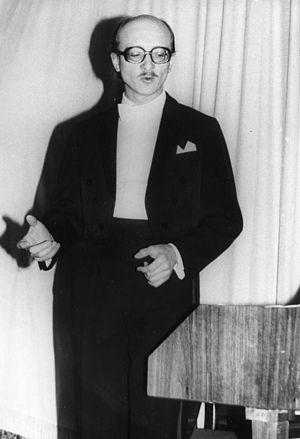
Alekseï Borissovitch Lioubimov est un pianiste soviétique et russe, né à Moscou, en Union soviétique, le 16 septembre 1944.